Football (1986 video game)

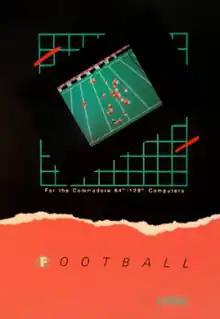

"Football" is a game in which two teams consisting of fictional players are included, and the ratings of these players can be adjusted.